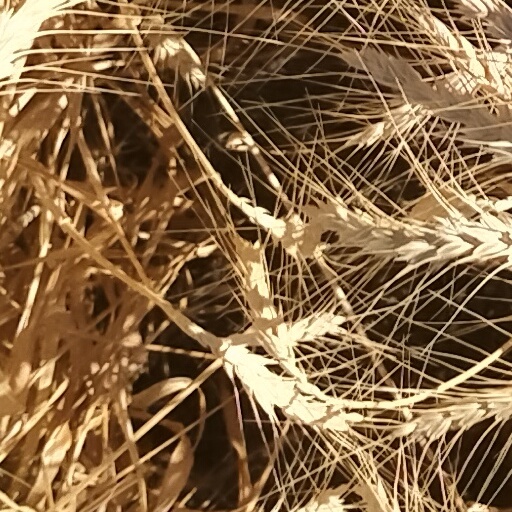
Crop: wheat